Sudebnik of 1497

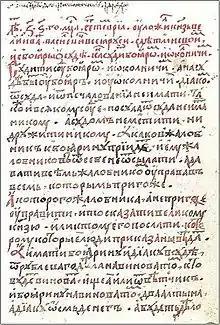
Page from the Sudebnik

The Sudebnik of 1497, also known as the Sudebnik of Ivan III, was a collection of laws introduced by Ivan III in 1497. It played a big part in the centralisation of the Russian state, the creation of all-Russian legislation, and the elimination of feudal fragmentation. It was later replaced by the Sudebnik of 1550 under Ivan IV.